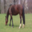
Label: horse